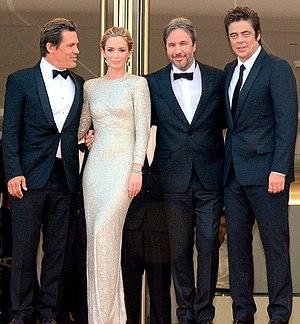
Josh Brolin, Emily Blunt, Denis Villeneuve et Benicio del Toro
Sicario est un film policier américain réalisé par Denis Villeneuve, sorti en 2015. Il est suivi en 2018 par le film Sicario : La Guerre des cartels, réalisé par Stefano Sollima.